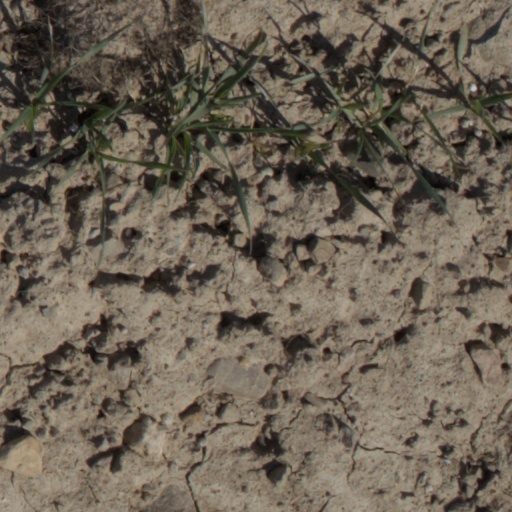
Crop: wheat